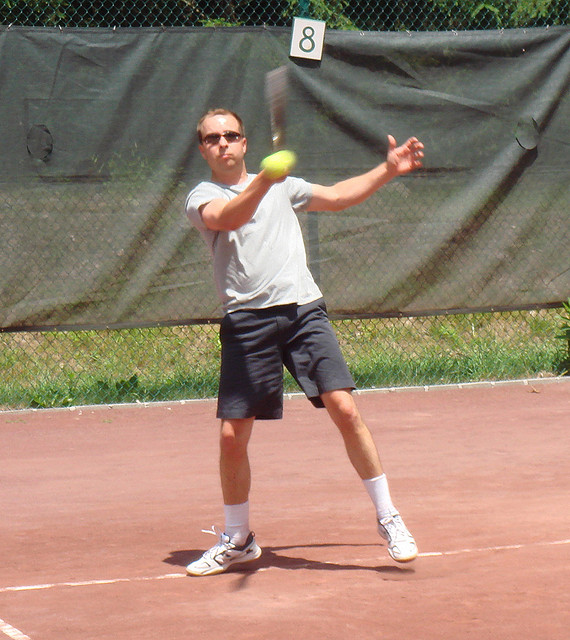
người đàn ông đeo kính đen cầm vợt đánh tennis trên sân